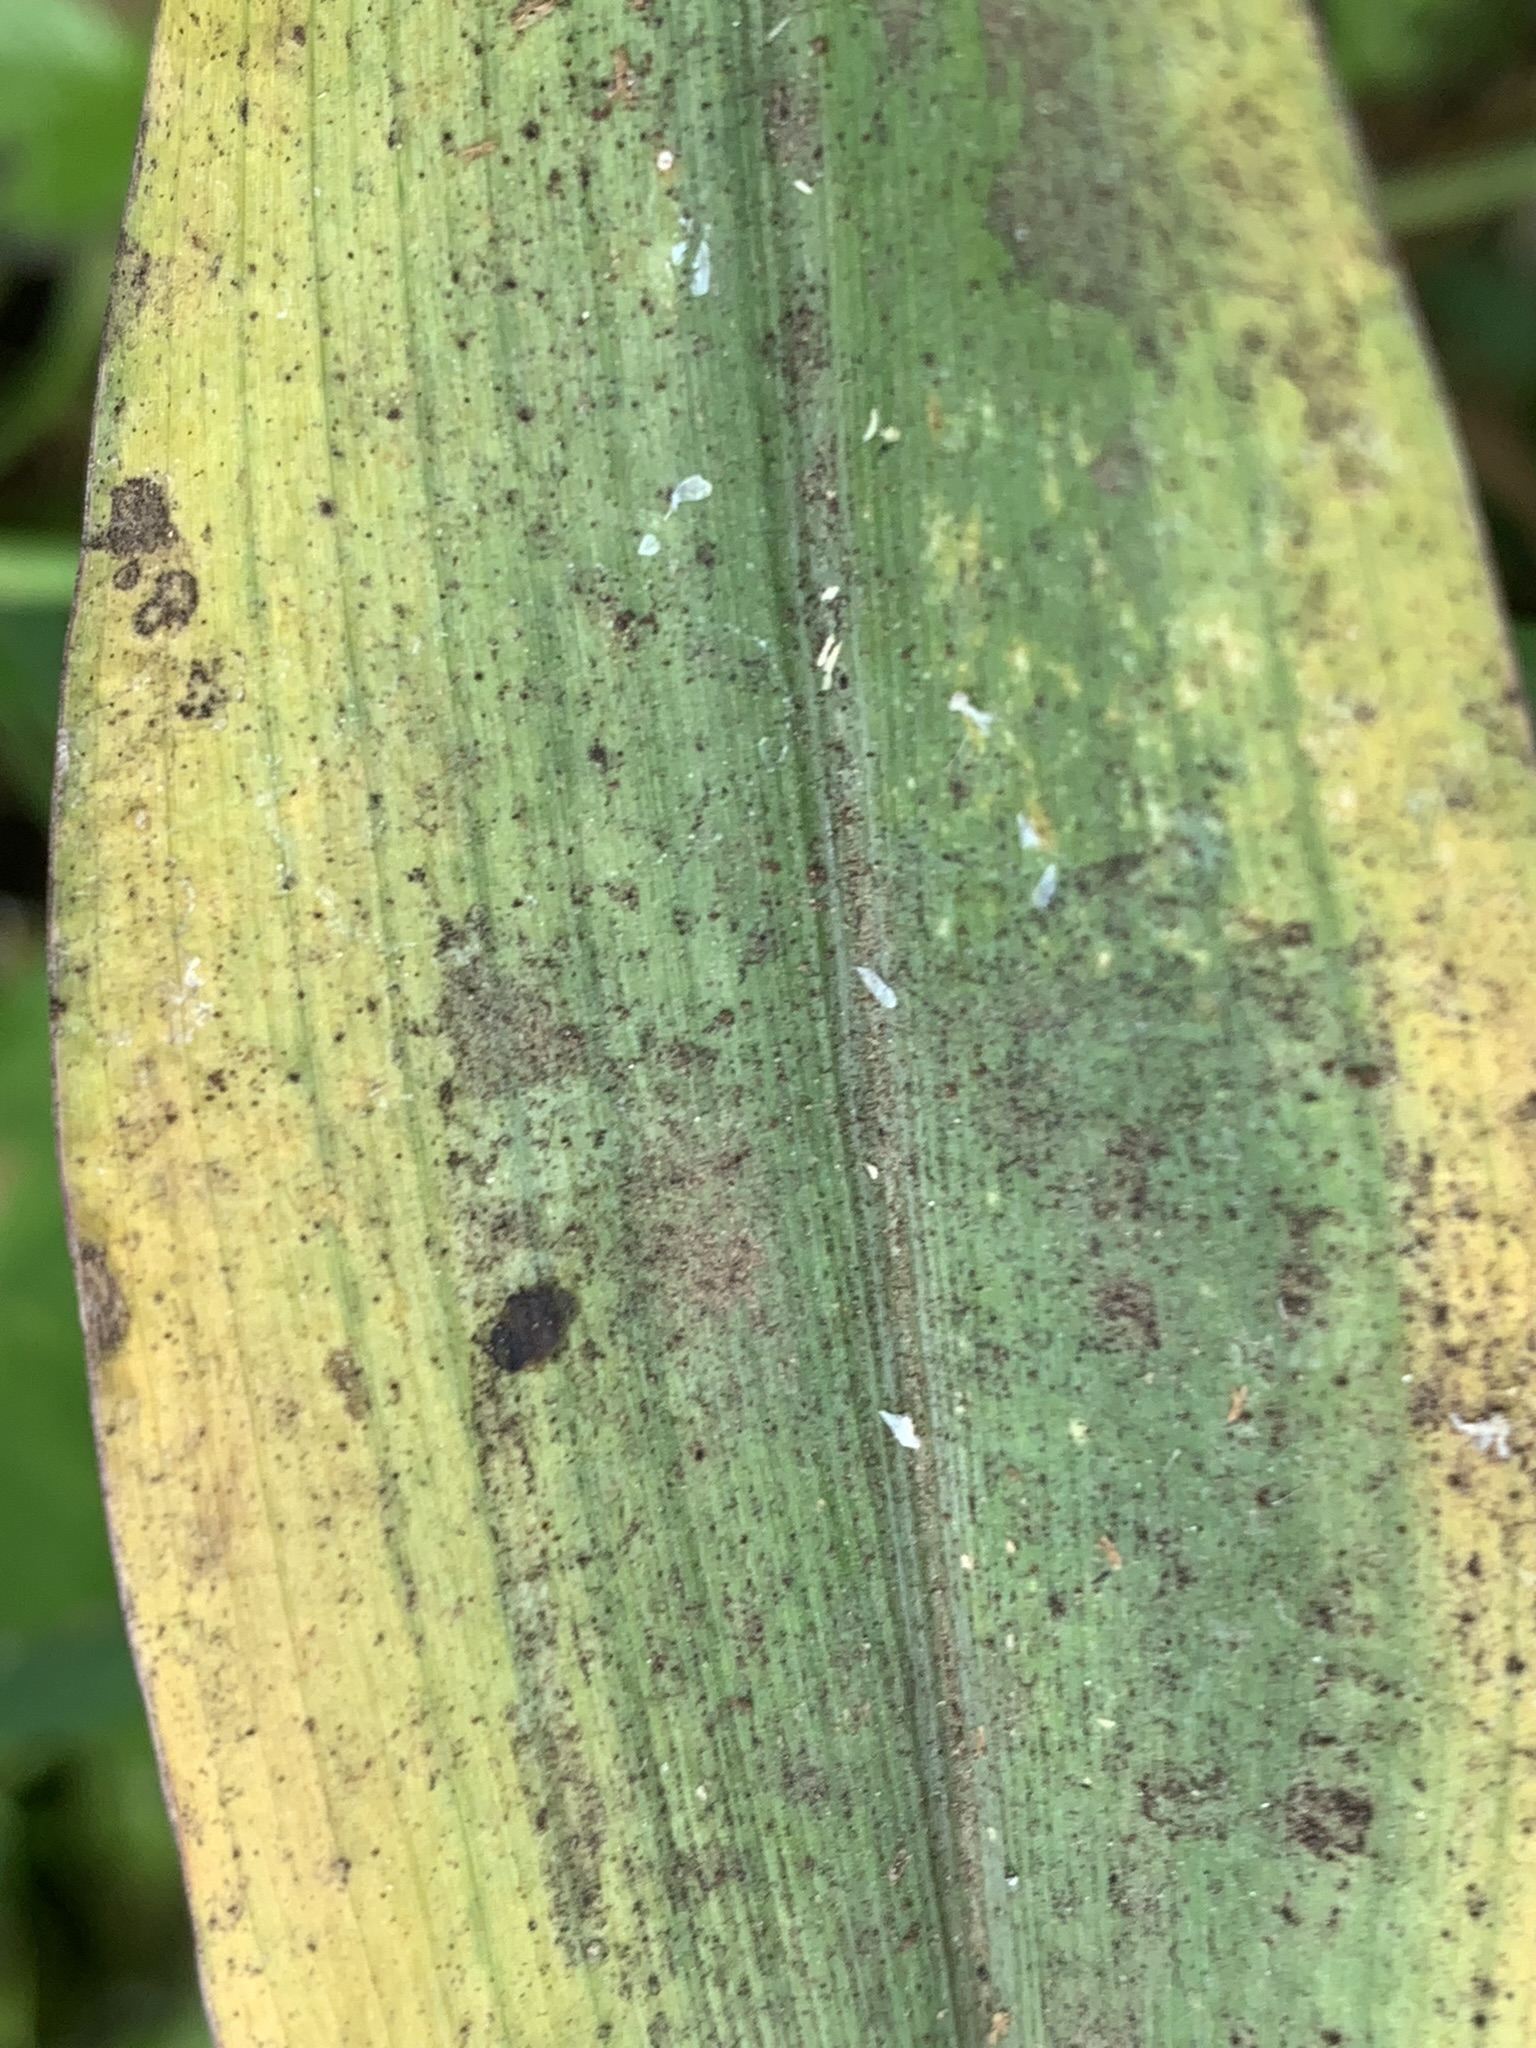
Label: MSV